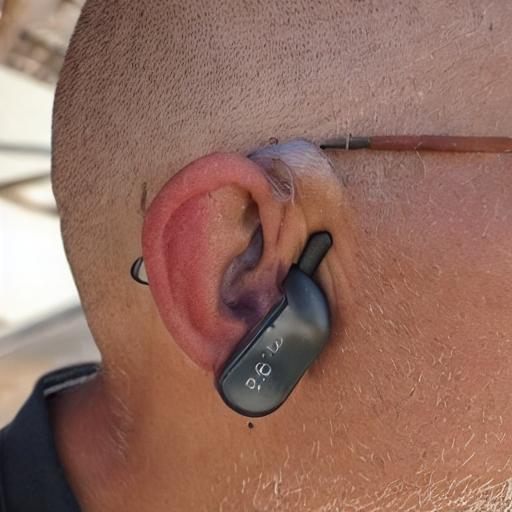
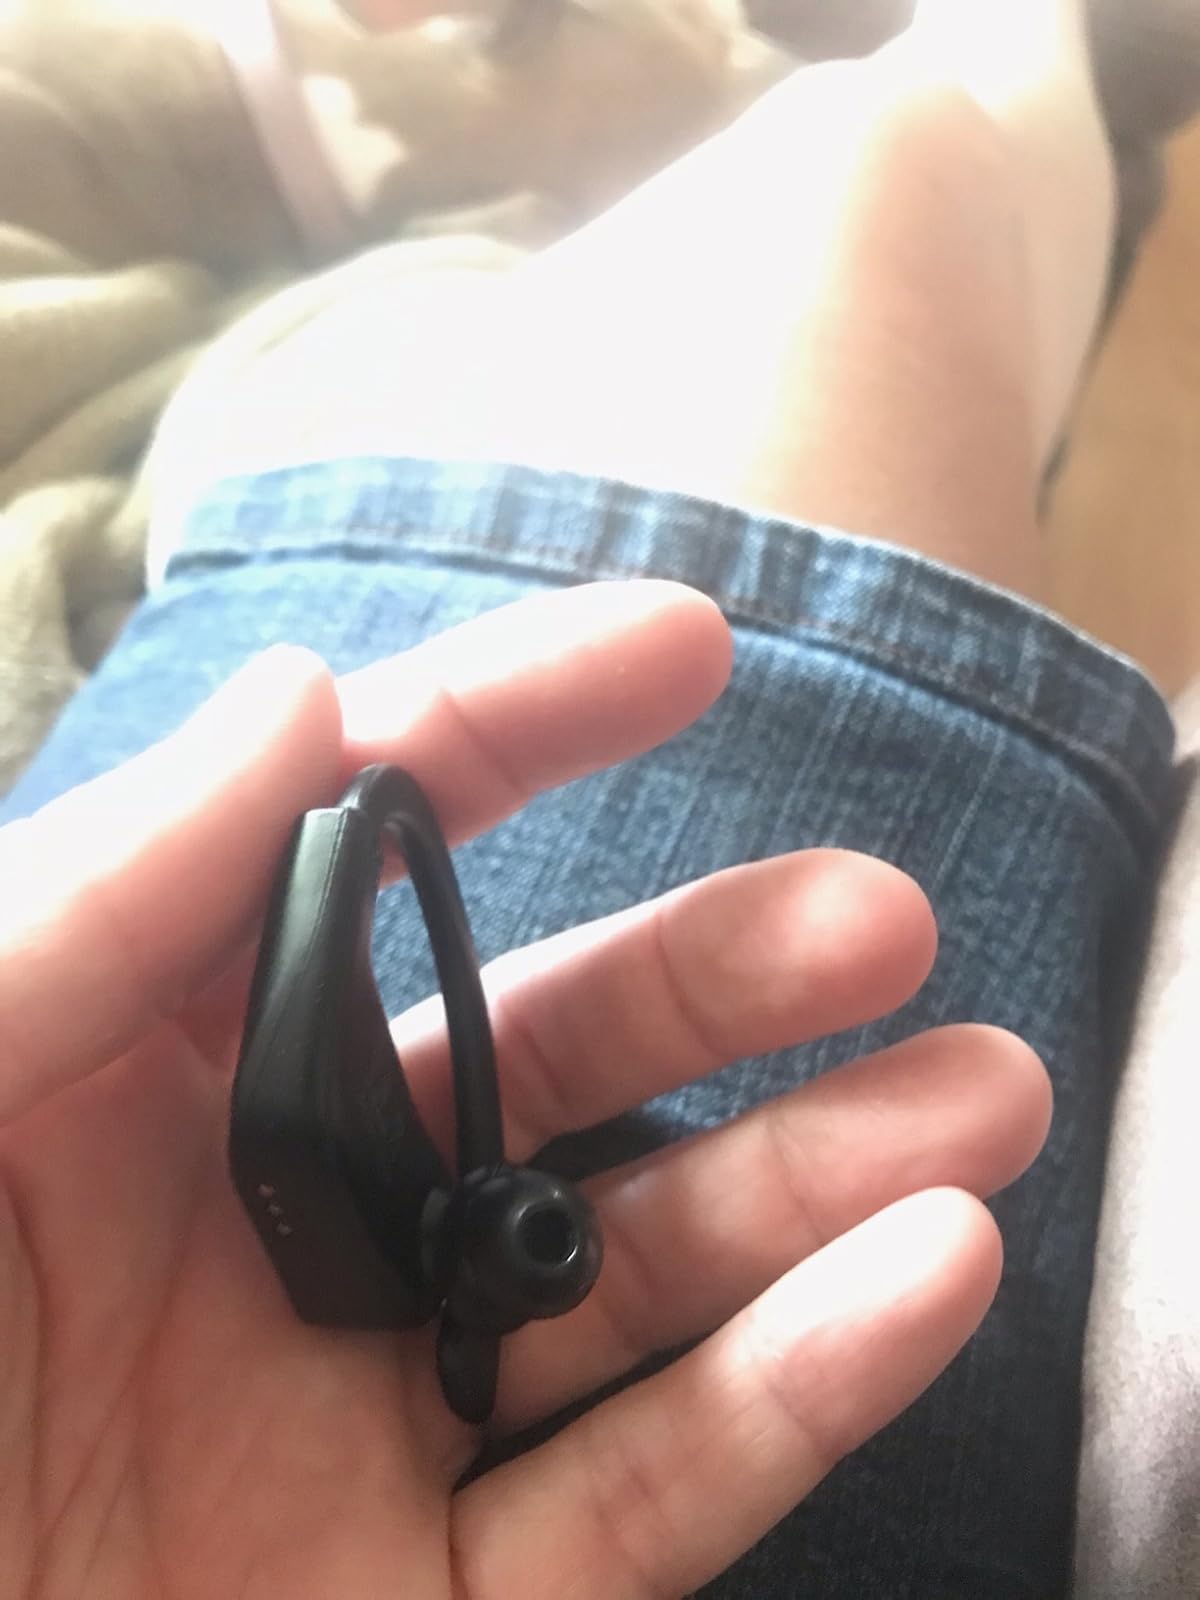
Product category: earbuds
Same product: no